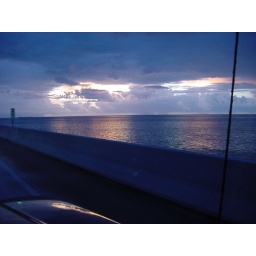
Storm clouds and lighting over the Atlantic ocean on the bridge to the keys